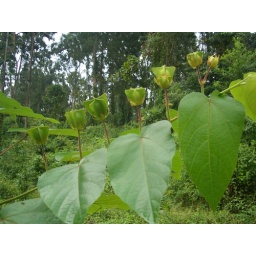
A plant of evergreen forest of sub tropicl zone. Leaves are useful in urinary problem